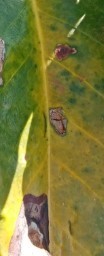
Label: Miner